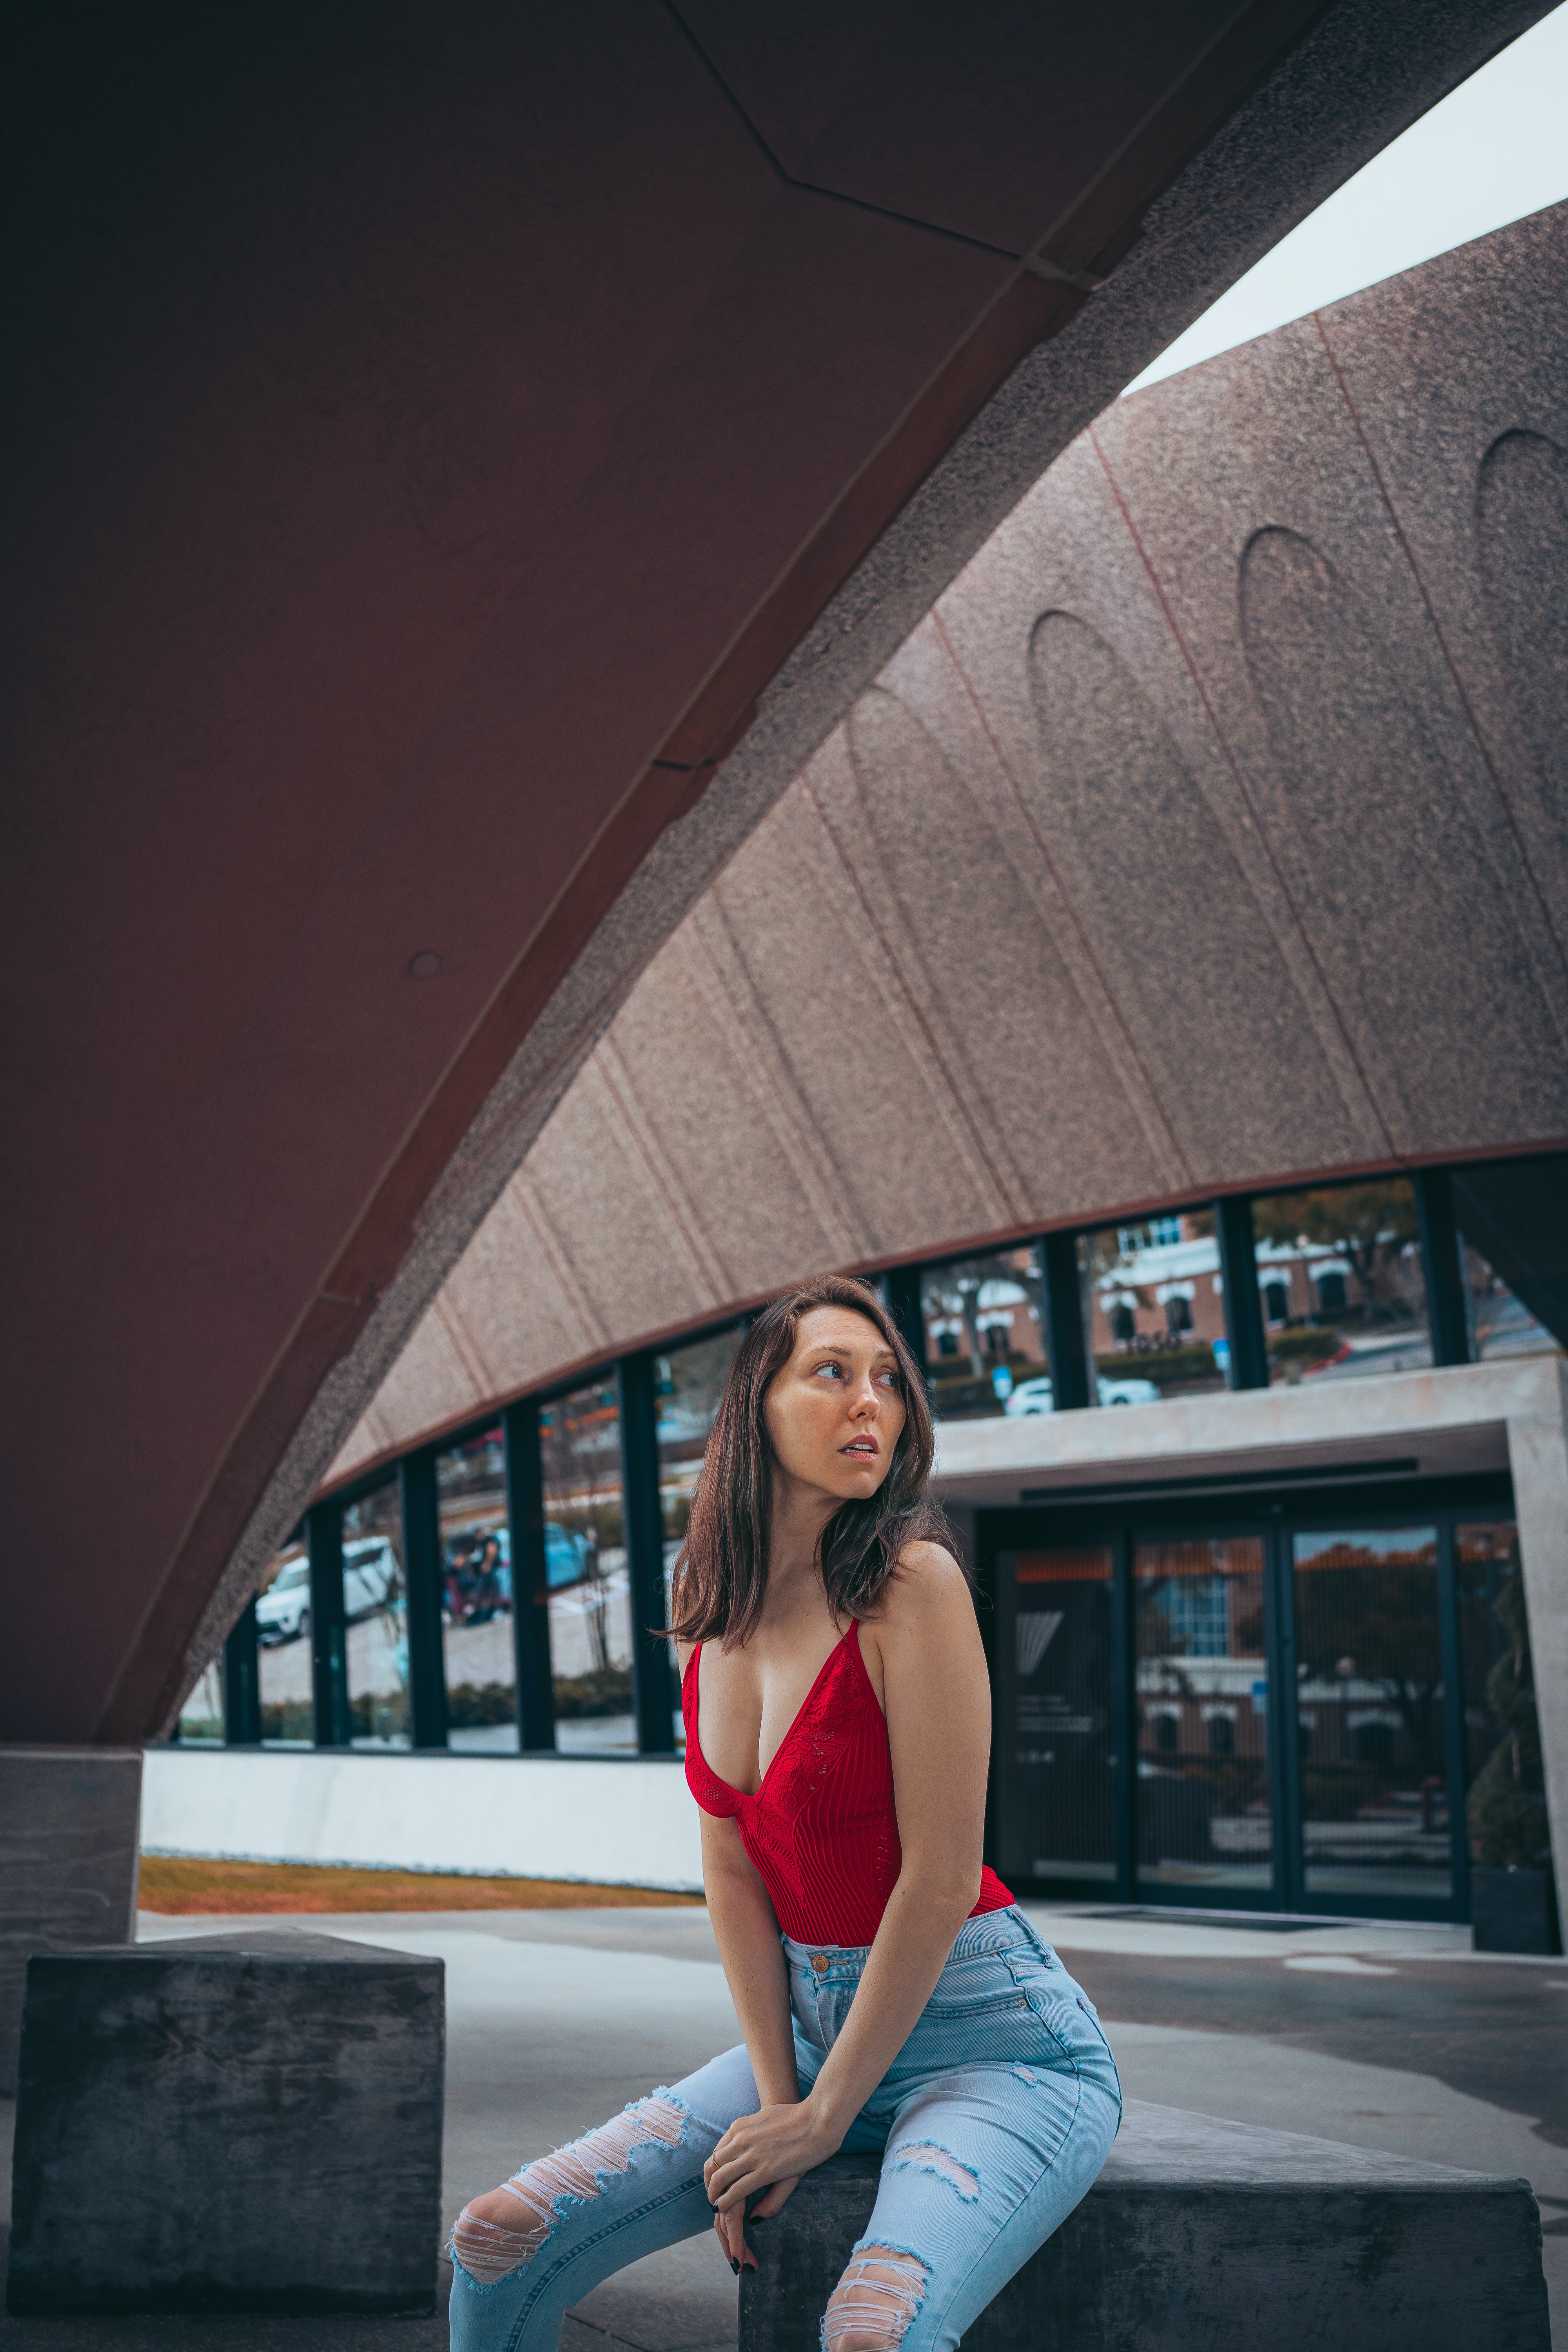
woman, flash photography, travel, thigh, waist, leisure, Tints and shades, knee, eyewear, electric blue, denim, human leg, magenta, brown hair, fun, automotive design, ceiling, tourism, glass, daylighting, sitting, vacation, portrait photography, luxury vehicle, night